Tomasz Kafarski

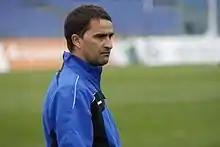

Tomasz Kafarski (born 13 January 1975) is a Polish professional football manager and former player who played as a winger. He is currently in charge of II liga club Świt Szczecin.